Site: brandenburg
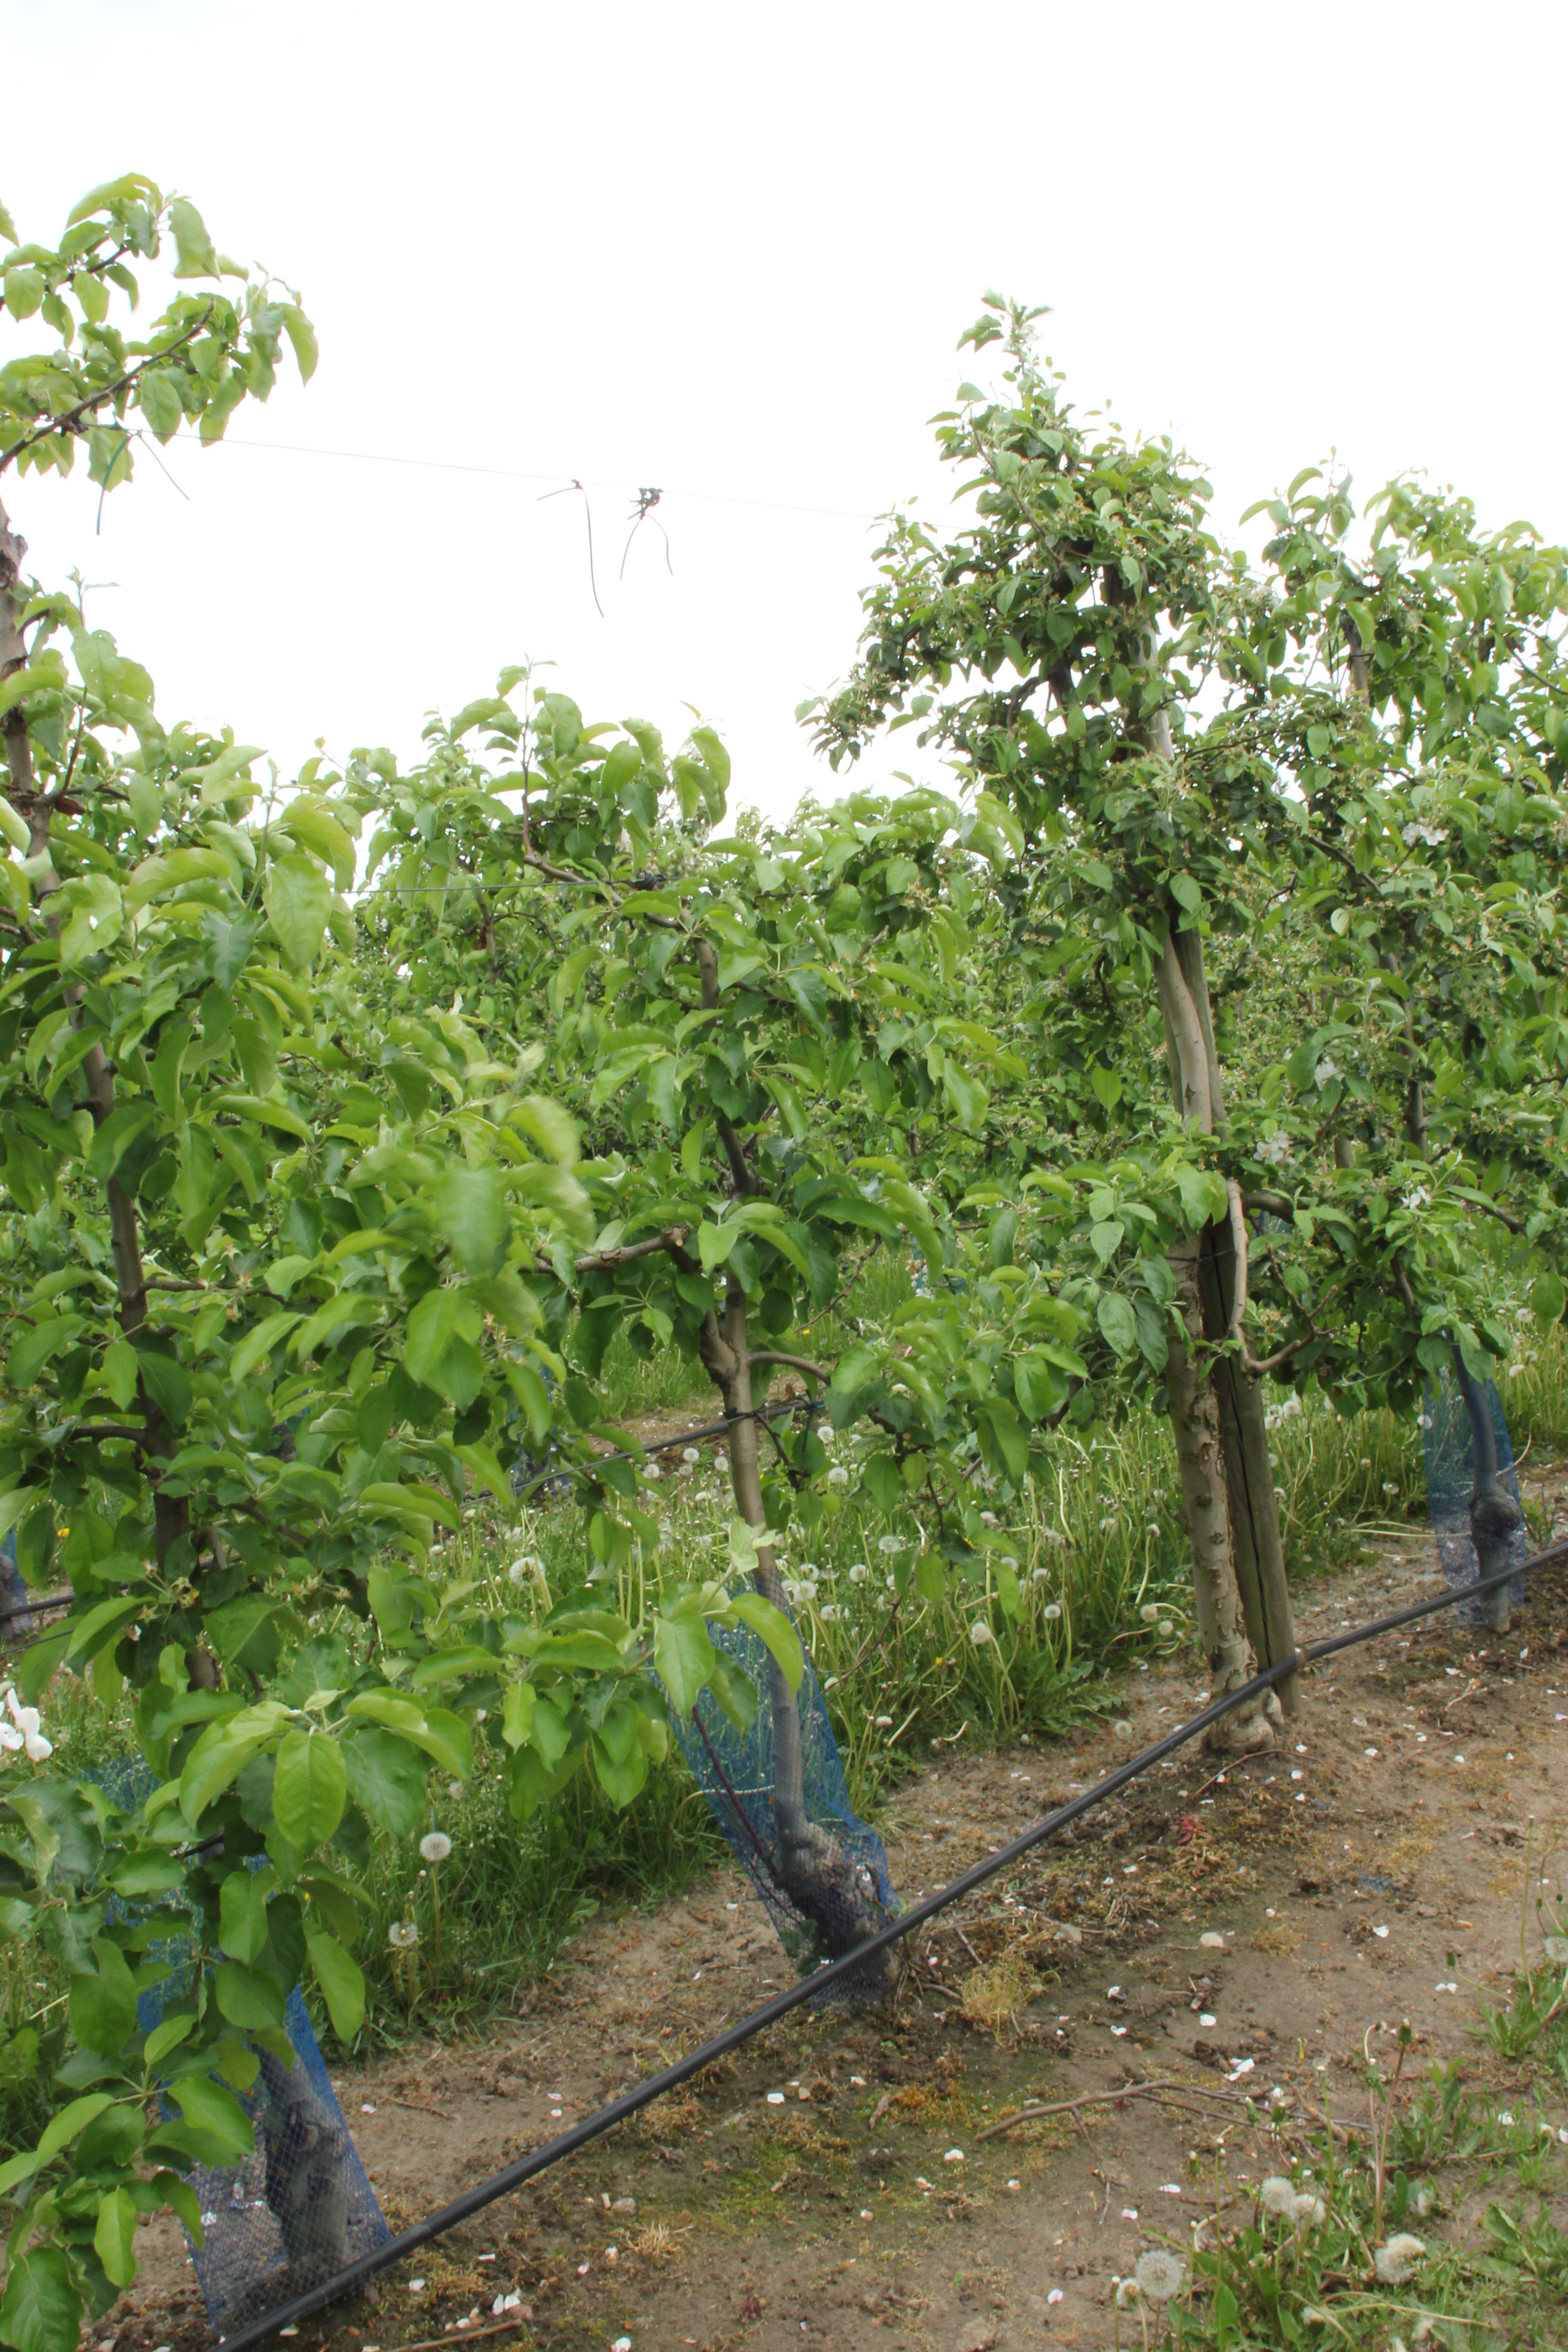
Growth stage (BBCH 67): Flowering